Pine City, Minnesota

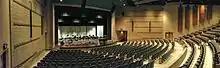
800-seat auditorium at Pine City High School

Pine City Public Schools (Independent School District #578) serve more than 1,600 students through one PK–6 elementary school (Pine City Elementary), a 7–12 Junior/Senior High School, and the Pine City Area Learning Center. Pine City is also home to St. Mary's School (Catholic), which serves preschool and K–6 students.